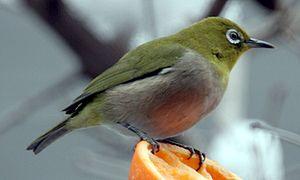
Les Zosteropidae sont une famille de passereaux.
Le genre zostérops comprend 87 espèces de passereaux caractéristiques des zones éthiopienne, orientale et australasienne.
Le Zostérops du Japon est une espèce d'oiseau de la famille des Zosteropidae.